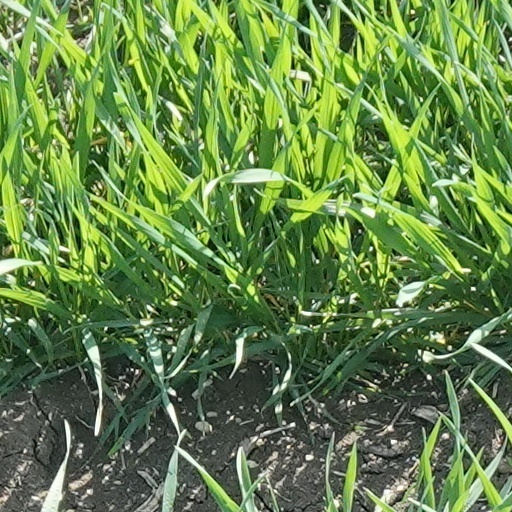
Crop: wheat